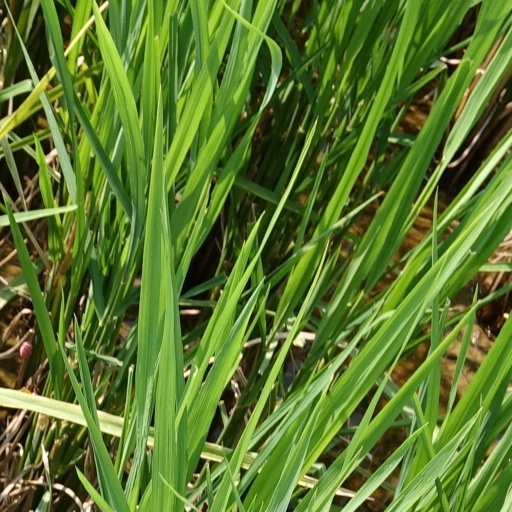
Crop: rice